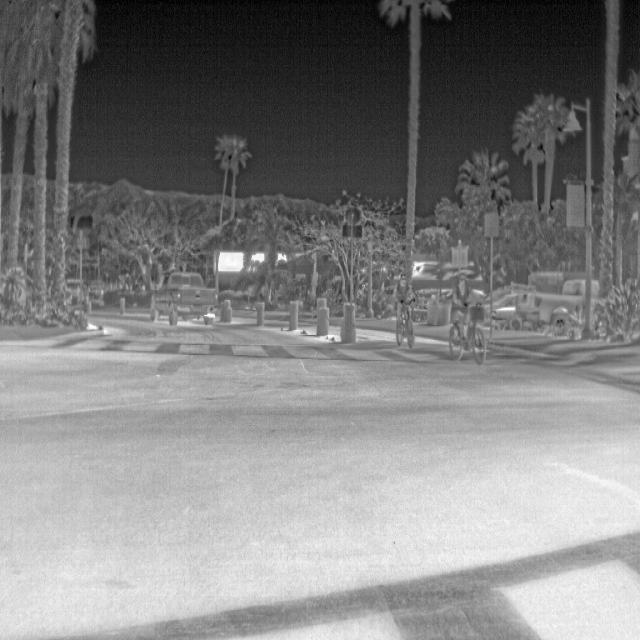
Detected objects:
label: person
label: person